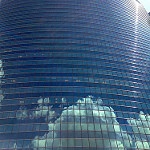
Label: buildings